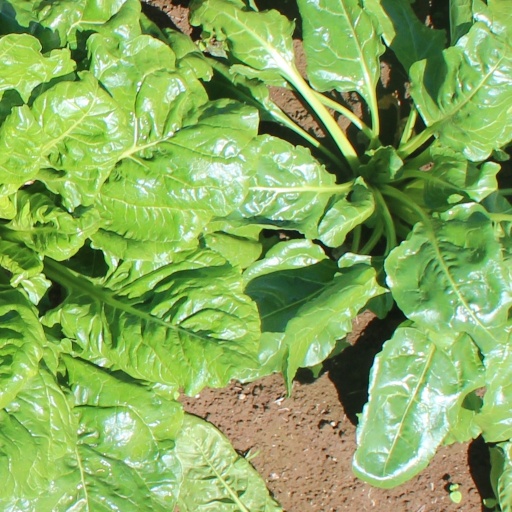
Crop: sugar beet